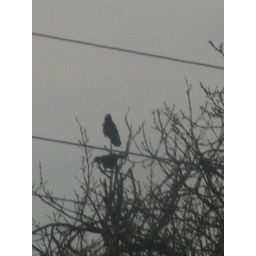
Corvids in the field opposite seen from my bedroom